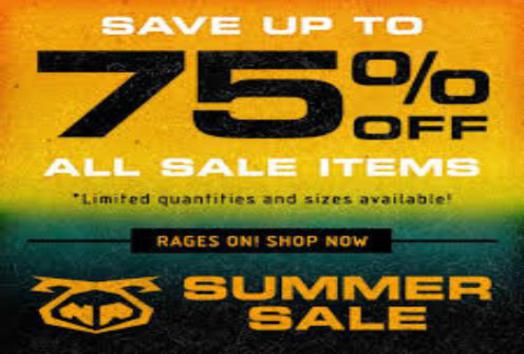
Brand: nasty pig-2
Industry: Clothes